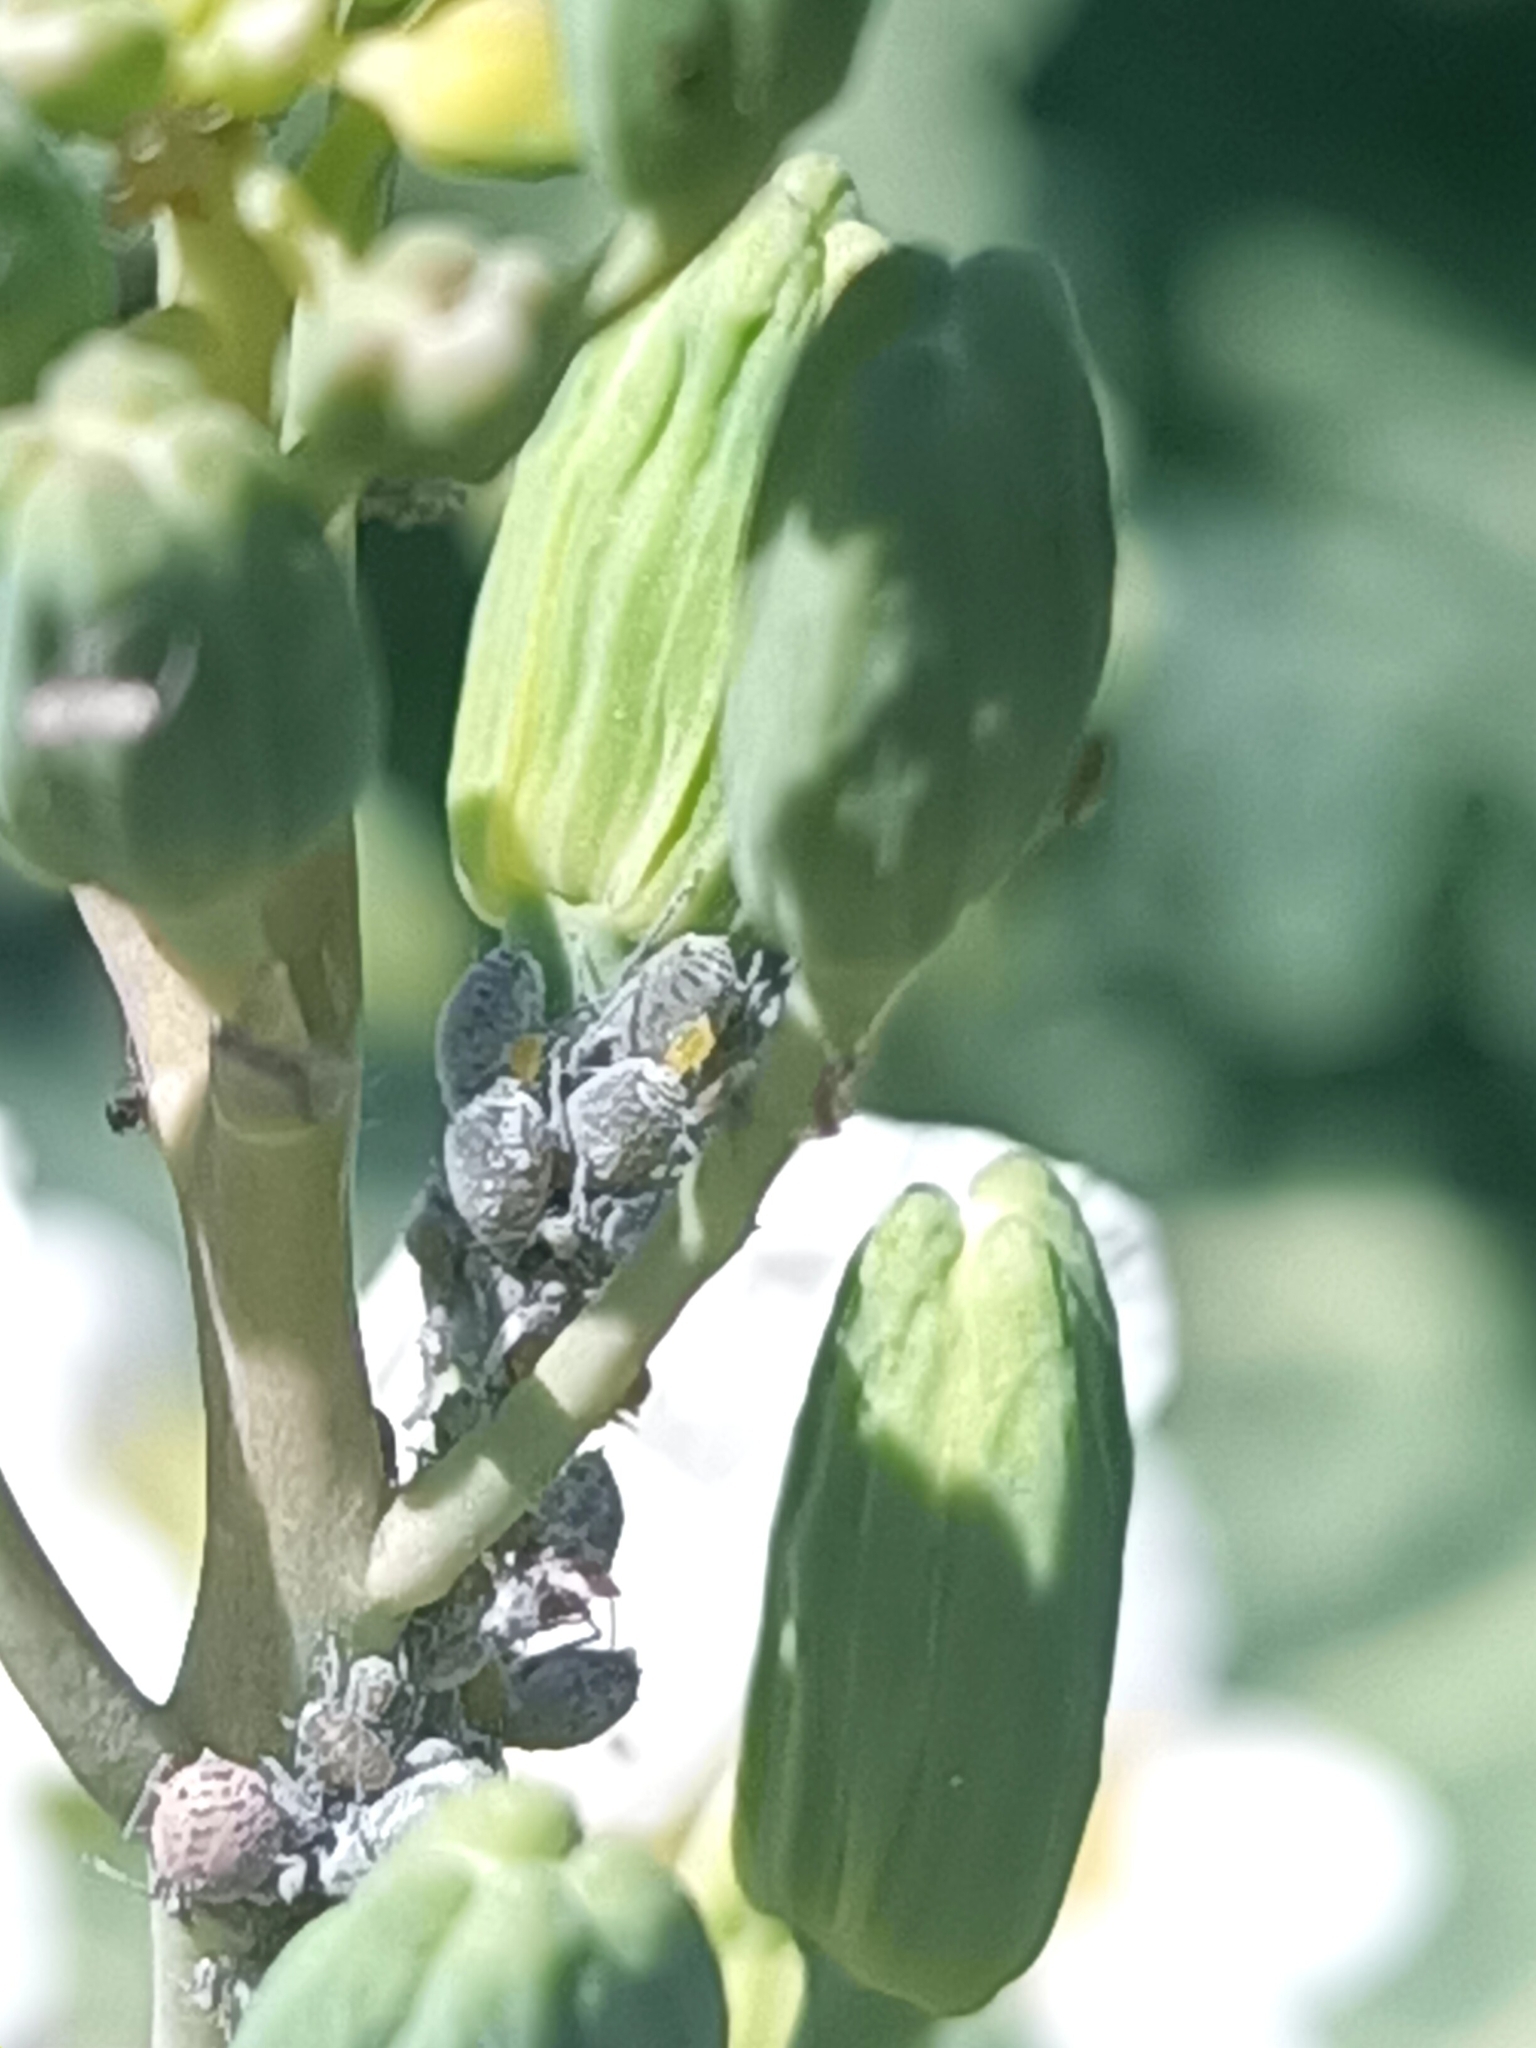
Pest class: cabbage_aphid